Answer in natural language. Is abstract painting in a black frame to the left of dark brown dresser? Choose between the following options: no or yes
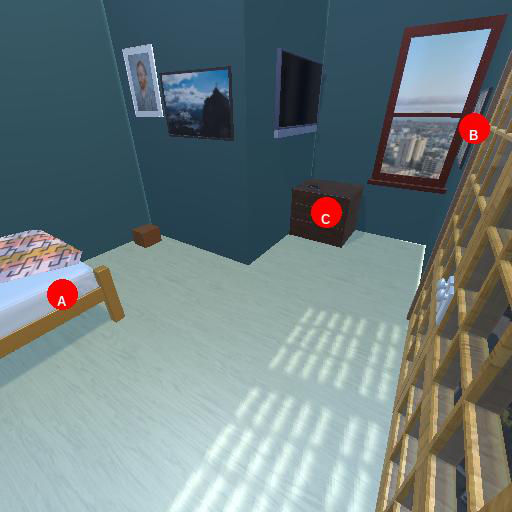
<answer>no</answer>